Answer in natural language. Which object is closer to the camera taking this photo, black modern armchair (highlighted by a red box) or black chair with round backrest (highlighted by a blue box)? Choose between the following options: black chair with round backrest (highlighted by a blue box) or black modern armchair (highlighted by a red box)
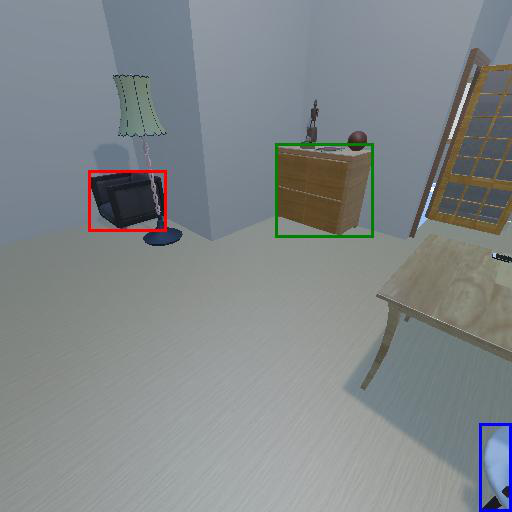
<answer>black chair with round backrest (highlighted by a blue box)</answer>